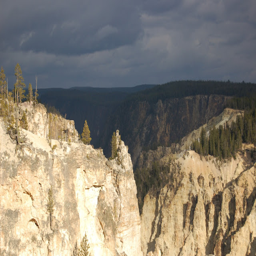
contrasting sun and shade over tourist attraction